2012 IIHF World Championship Division I

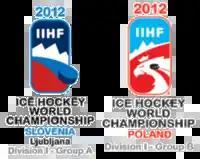

The 2012 IIHF World Championship Division I was an international Ice hockey tournament run by the International Ice Hockey Federation. Group A was contested in Ljubljana, Slovenia and Group B was contested in Krynica, Poland with both tournaments running from 15–21 April 2012.